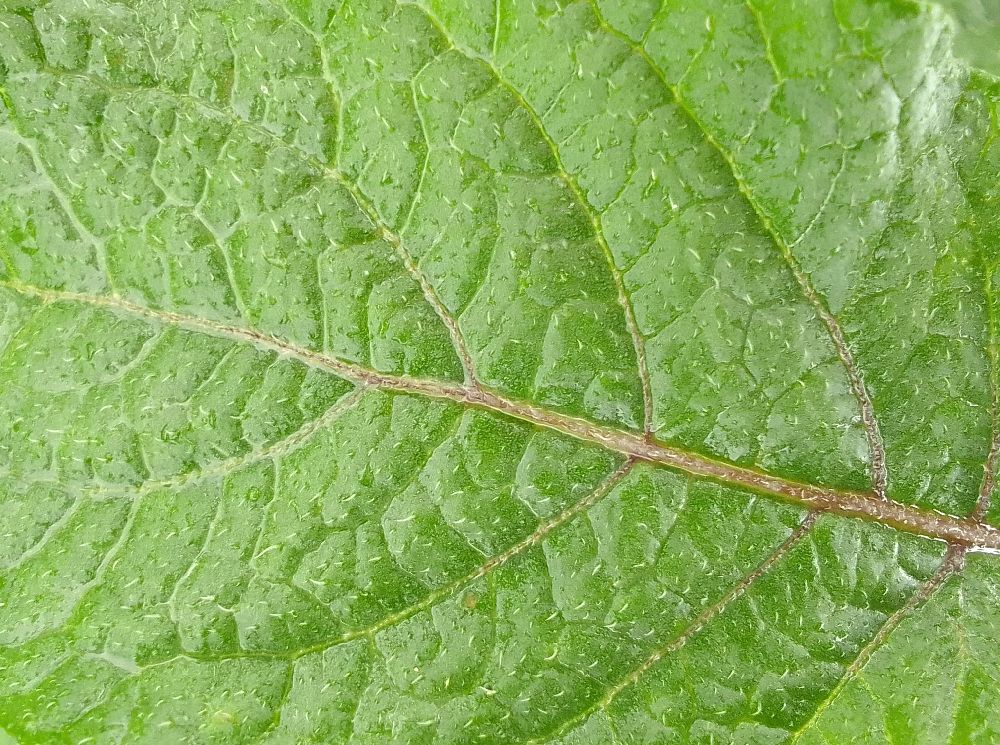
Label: Healthy